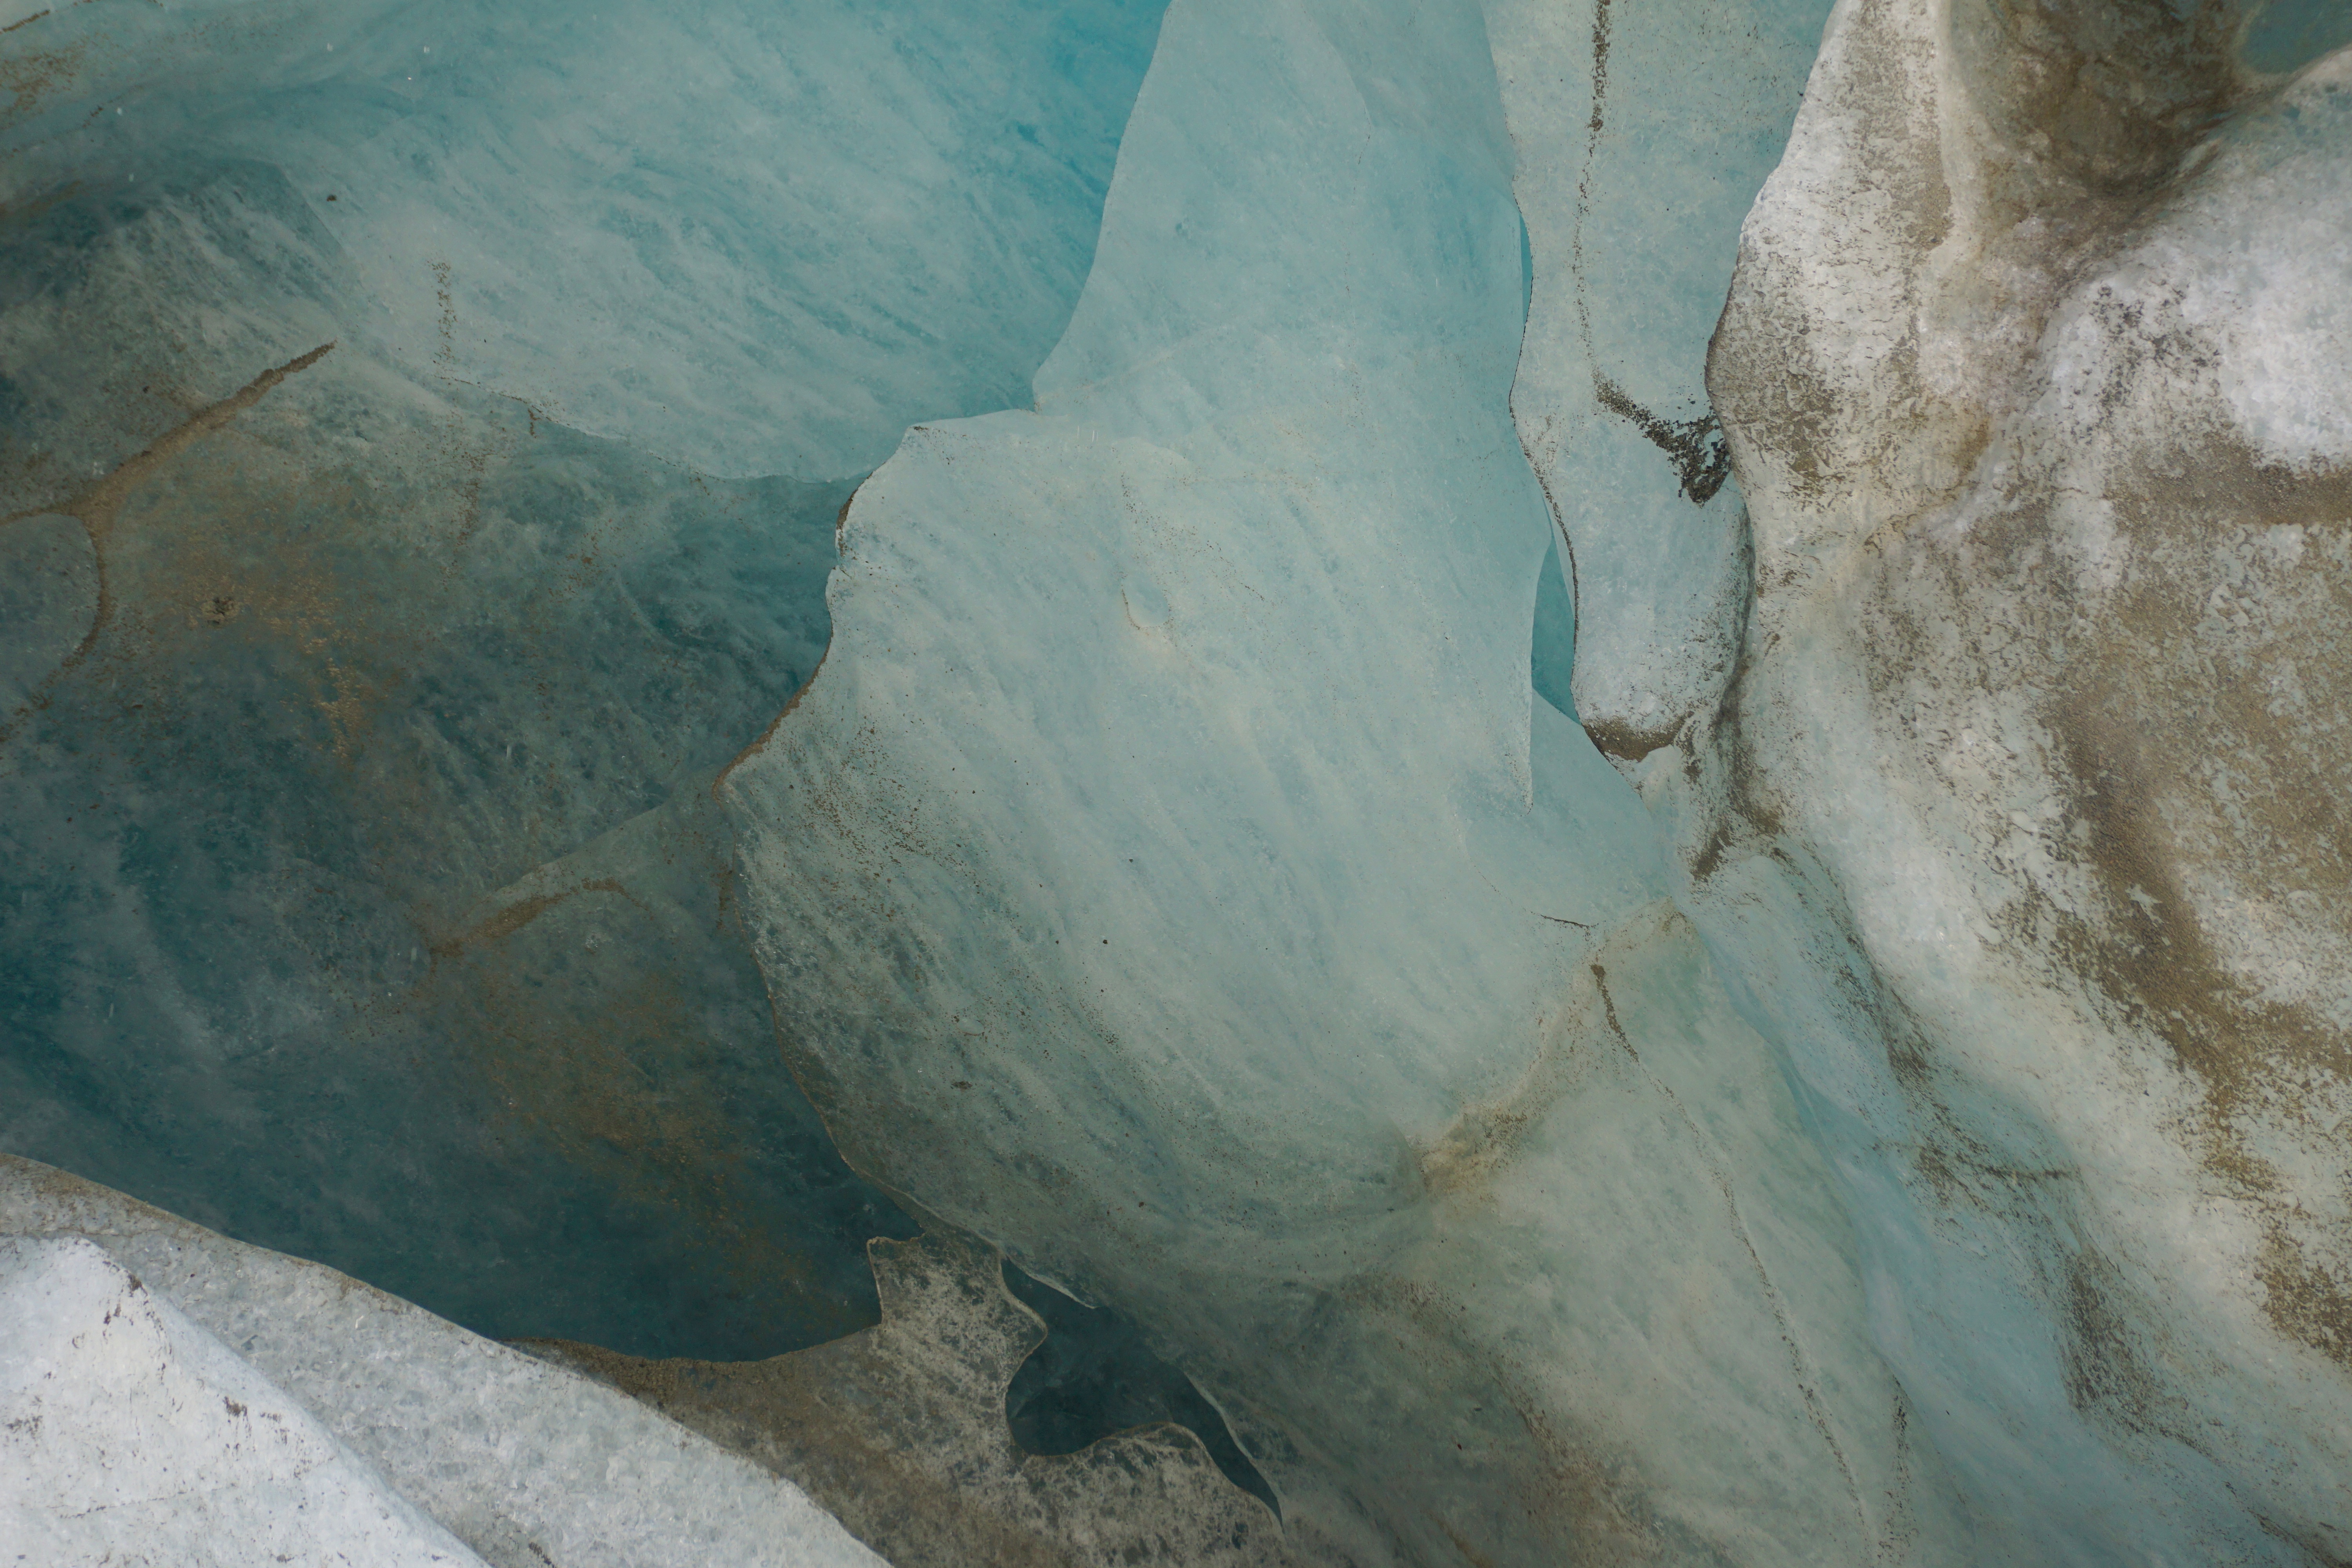
nature, rock, cold, hiking, formation, ice, cave, glacier, alpine, blue, geology, turquoise, icy, melt, landform, geographical feature, glacial landform, ice cave, gletschertor